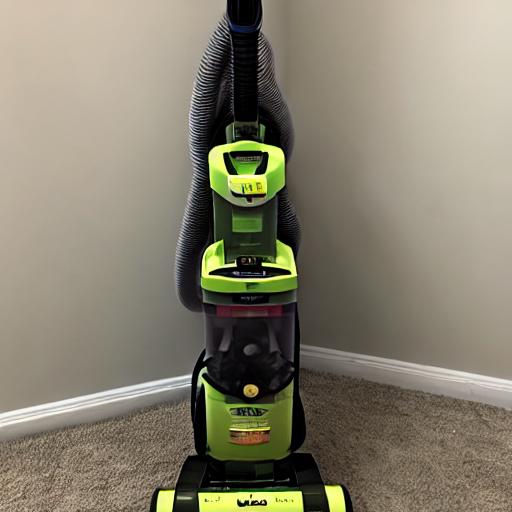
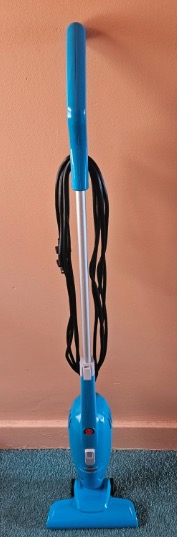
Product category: items_vacuum
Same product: no